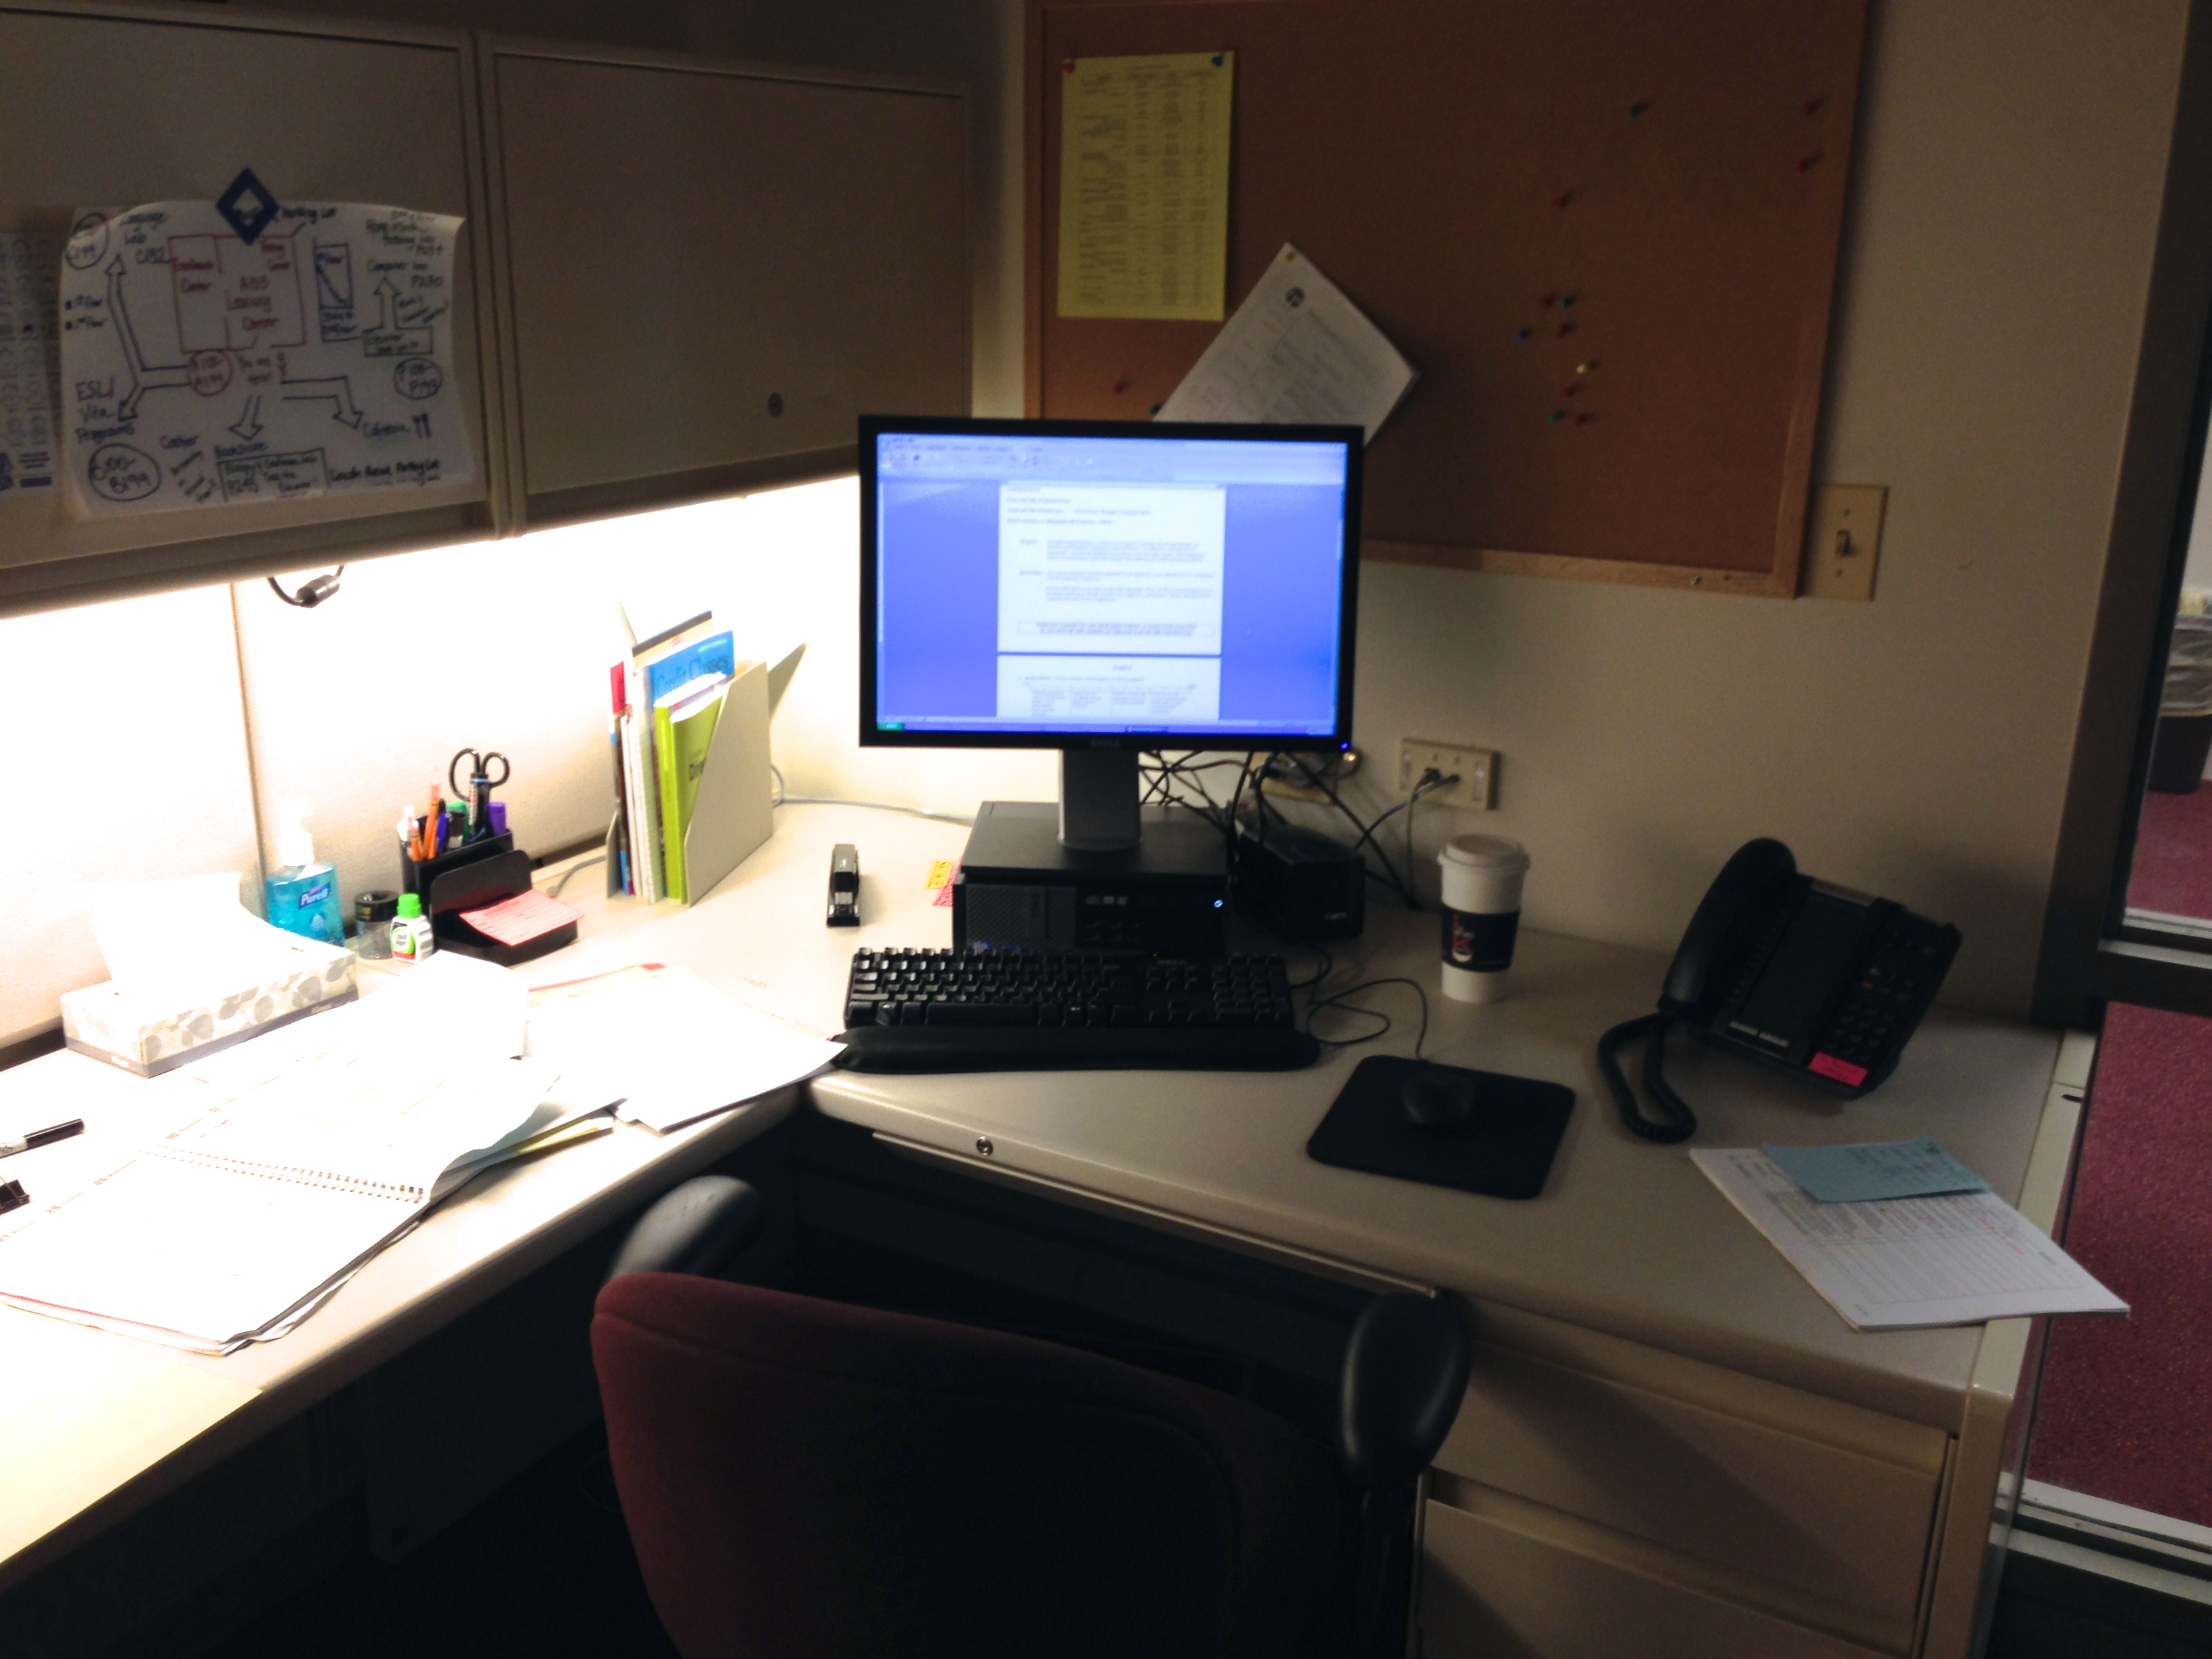
desk, technology, office, furniture, room, design, raildog, desktop computer, personal computer, display device